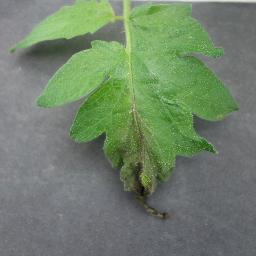
Label: Tomato___Late_blight